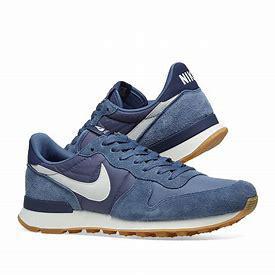
Brand: Nike
Model: Internationalist